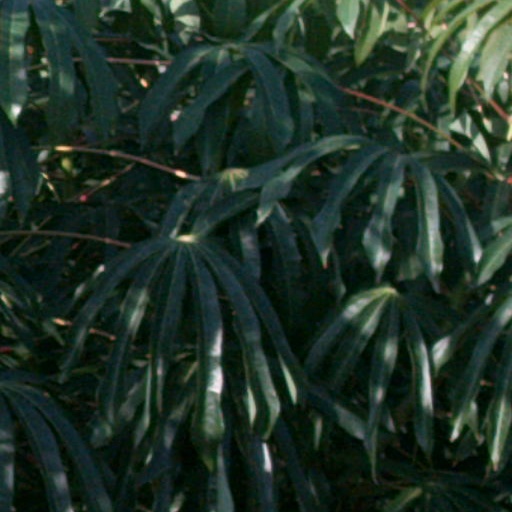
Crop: cassava